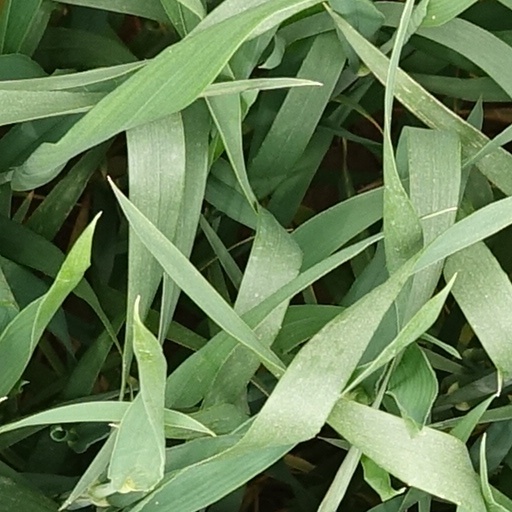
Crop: wheat